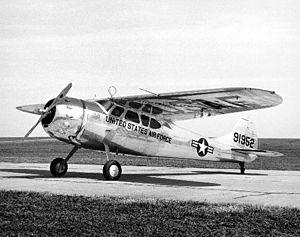
Le Cessna LC-126 est un avion de liaison et de transport militaire léger.